Kikka (singer)

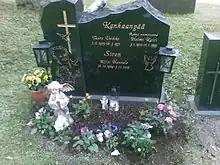
Kikka's (Kirsi Sirén) grave at the Kalevankangas Cemetery in Tampere

Kirsi Hannele Sirén (née Viilonen; 26 October 1964 – 3 December 2005), better known by her stage name Kikka, was a Finnish pop/schlager singer. She was known for her sexpot image and suggestive, double entendre-filled songs. Kikka's best-known songs were "Mä haluun viihdyttää" ("I Want to Entertain"), "Sukkula Venukseen" ("A Shuttle to Venus"), "Tartu tiukasti hanuriin" ("Grab the Accordion Firmly"; in Finnish slang the word "hanuri" often refers to the buttocks) and a cover of Ami Aspelund's "Apinamies" ("Ape man").